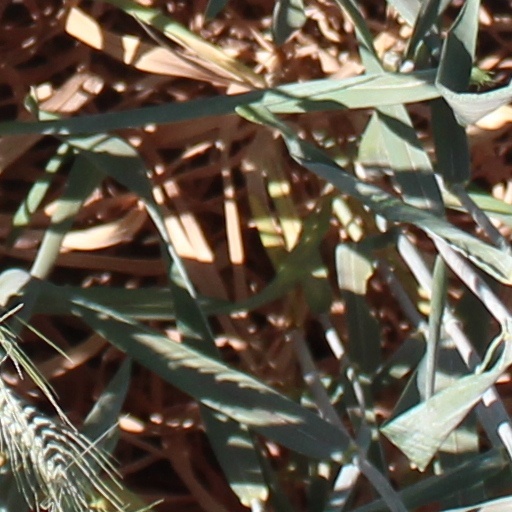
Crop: wheat